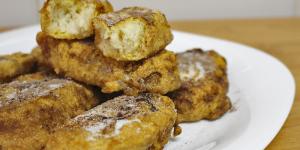
torrijas sin gluten